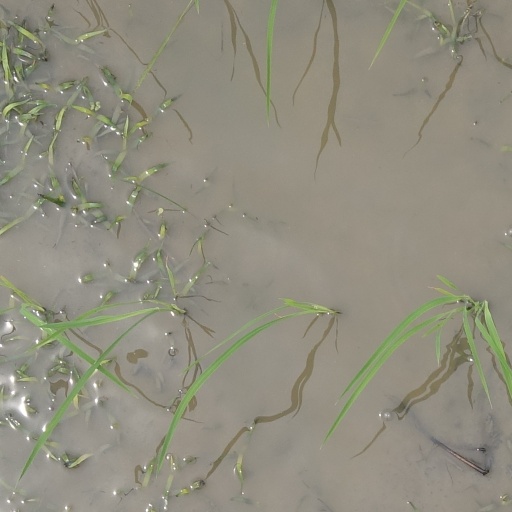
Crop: rice